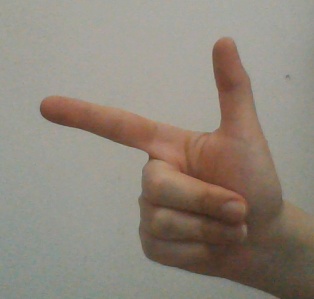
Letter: yaa